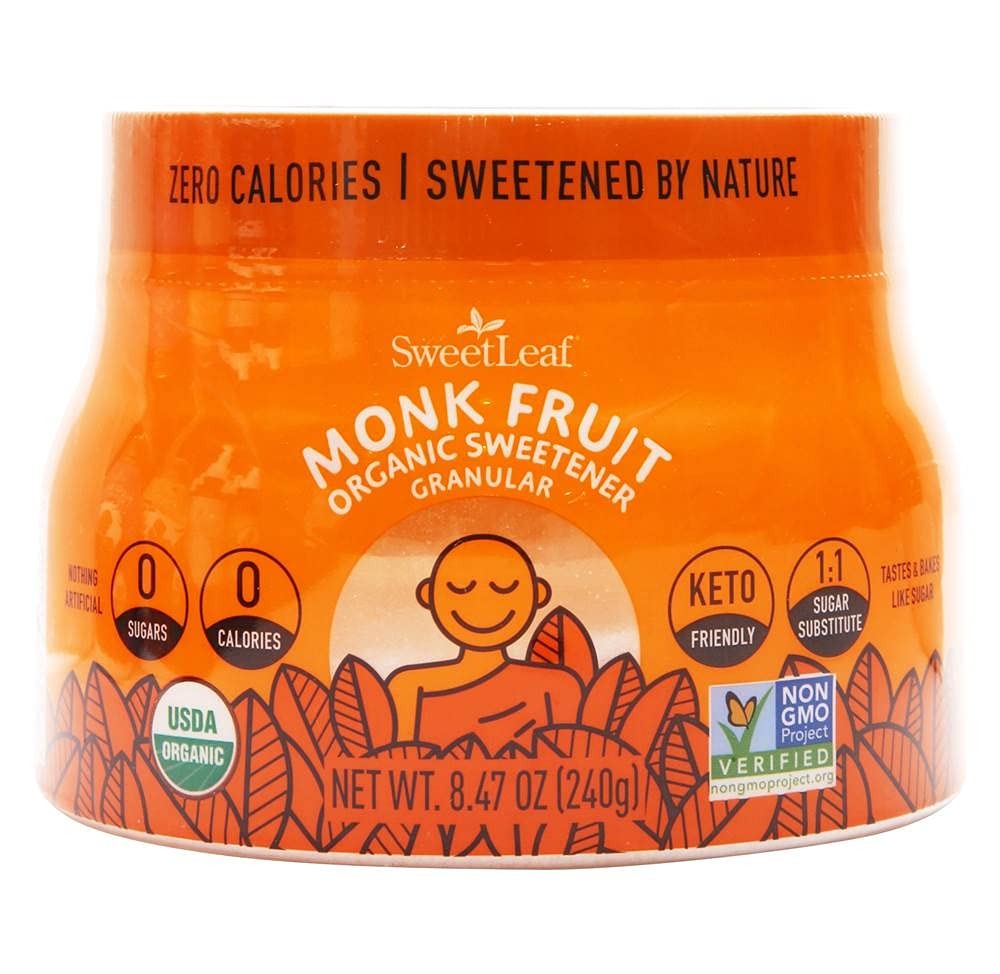
Item Name: Sweet Leaf, Monk Fruit, Organic Sweetener, Granular, 8.47 oz (240 g), Wisdom Natural
Product Description: 0 calories. USDA Organic. Certified Organic. Certified Organic by QAI. Keto Friendly. 0 sugars. Zero calories. Non GMO Project verified. nongmoproject.org. Nothing artificial. 1:1 sugar substitute. Taste & bakes like sugar. Sweetened by nature: Sweetleaf Organic Monk Fruit Granular Sweetener is a tasty, convenient, and calorie-free way to sweeten water, yogurt, oatmeal, smoothies, coffee, and so much more. sweetleaf.com.
Value: 1.0
Unit: Ounce

Price: 9.99